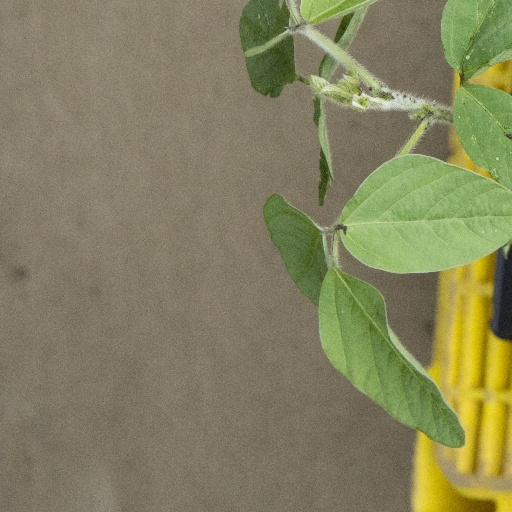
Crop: soybean